Tank destroyer

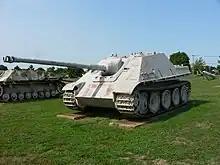
"Jagdpanther"

The first German tank destroyers were the "Panzerjäger" ("Tank Hunters"), which mounted an existing anti-tank gun on a convenient chassis for mobility, usually with just a three-sided gun shield for crew protection. For instance, 202 obsolete Panzer I light tanks were modified by removing the turret and were rebuilt as the Panzerjäger I self-propelled 4.7 cm PaK(t). Similarly, Panzer II tanks were used on the Eastern Front. Captured Soviet anti-tank guns were mounted on modified Panzer II chassis, producing the Marder II self-propelled anti-tank gun. The most common mounting was a German anti-tank gun on the Czech Panzer 38(t) chassis; this combination was deemed the Marder III. The Panzer 38(t) chassis was also used to make the Jagdpanzer 38 casemate style tank destroyer. The Panzerjäger series continued up to the equipped Nashorn.